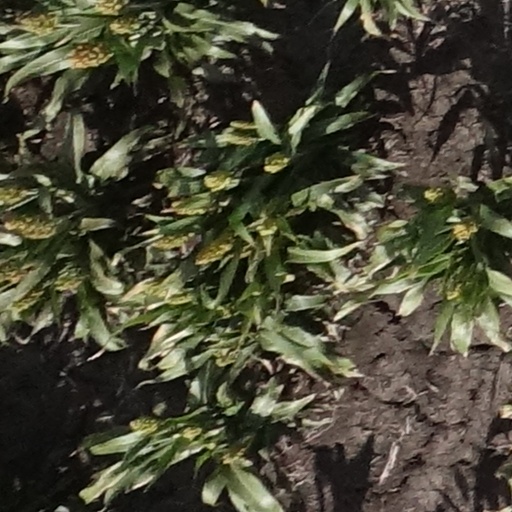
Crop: sorghum